Coralville, Iowa

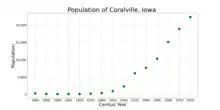
The population of Coralville, Iowa from US census data

As of the census of 2010, there were 18,907 people, 7,763 households, and 4,229 families residing in the city. The population density was . There were 8,310 housing units at an average density of . The racial makeup of the city was 79.4% White, 7.9% African American, 0.3% Native American, 7.8% Asian, 0.1% Pacific Islander, 2.0% from other races, and 2.6% from two or more races. Hispanic or Latino of any race were 5.1% of the population.